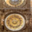
Label: clock